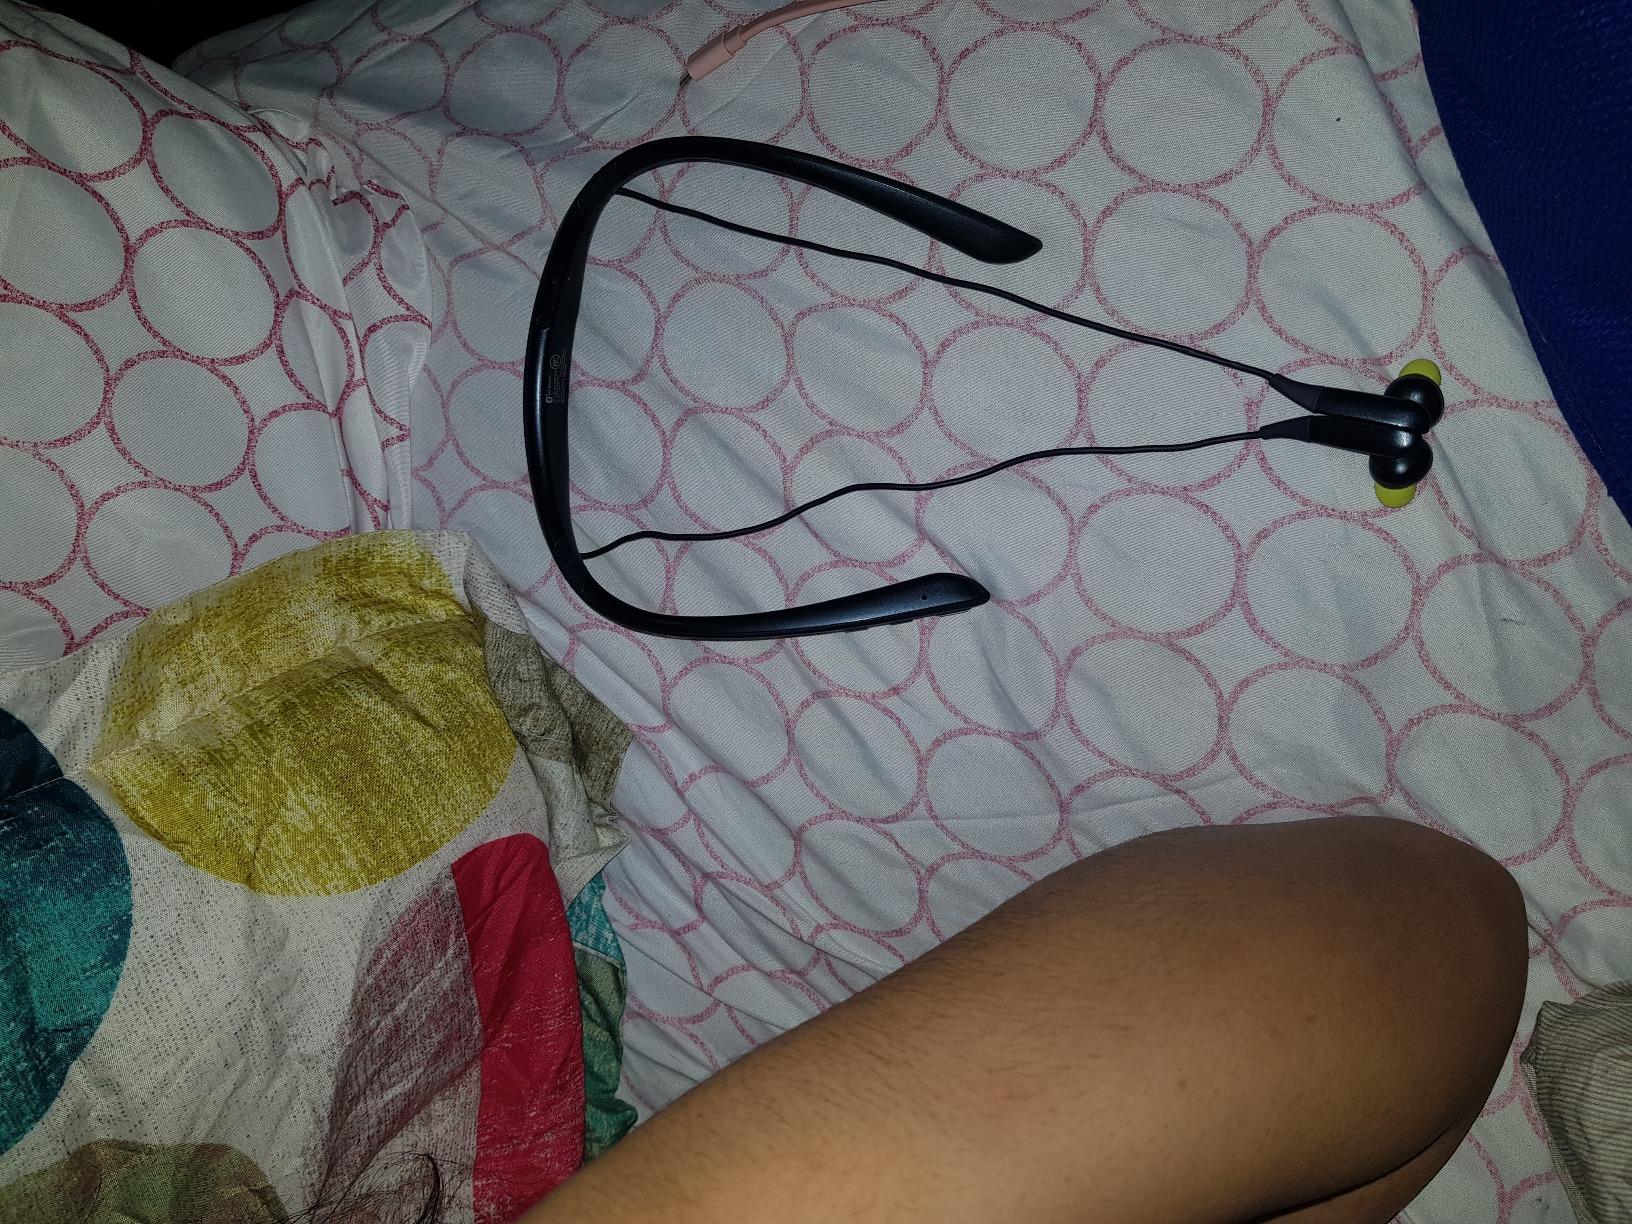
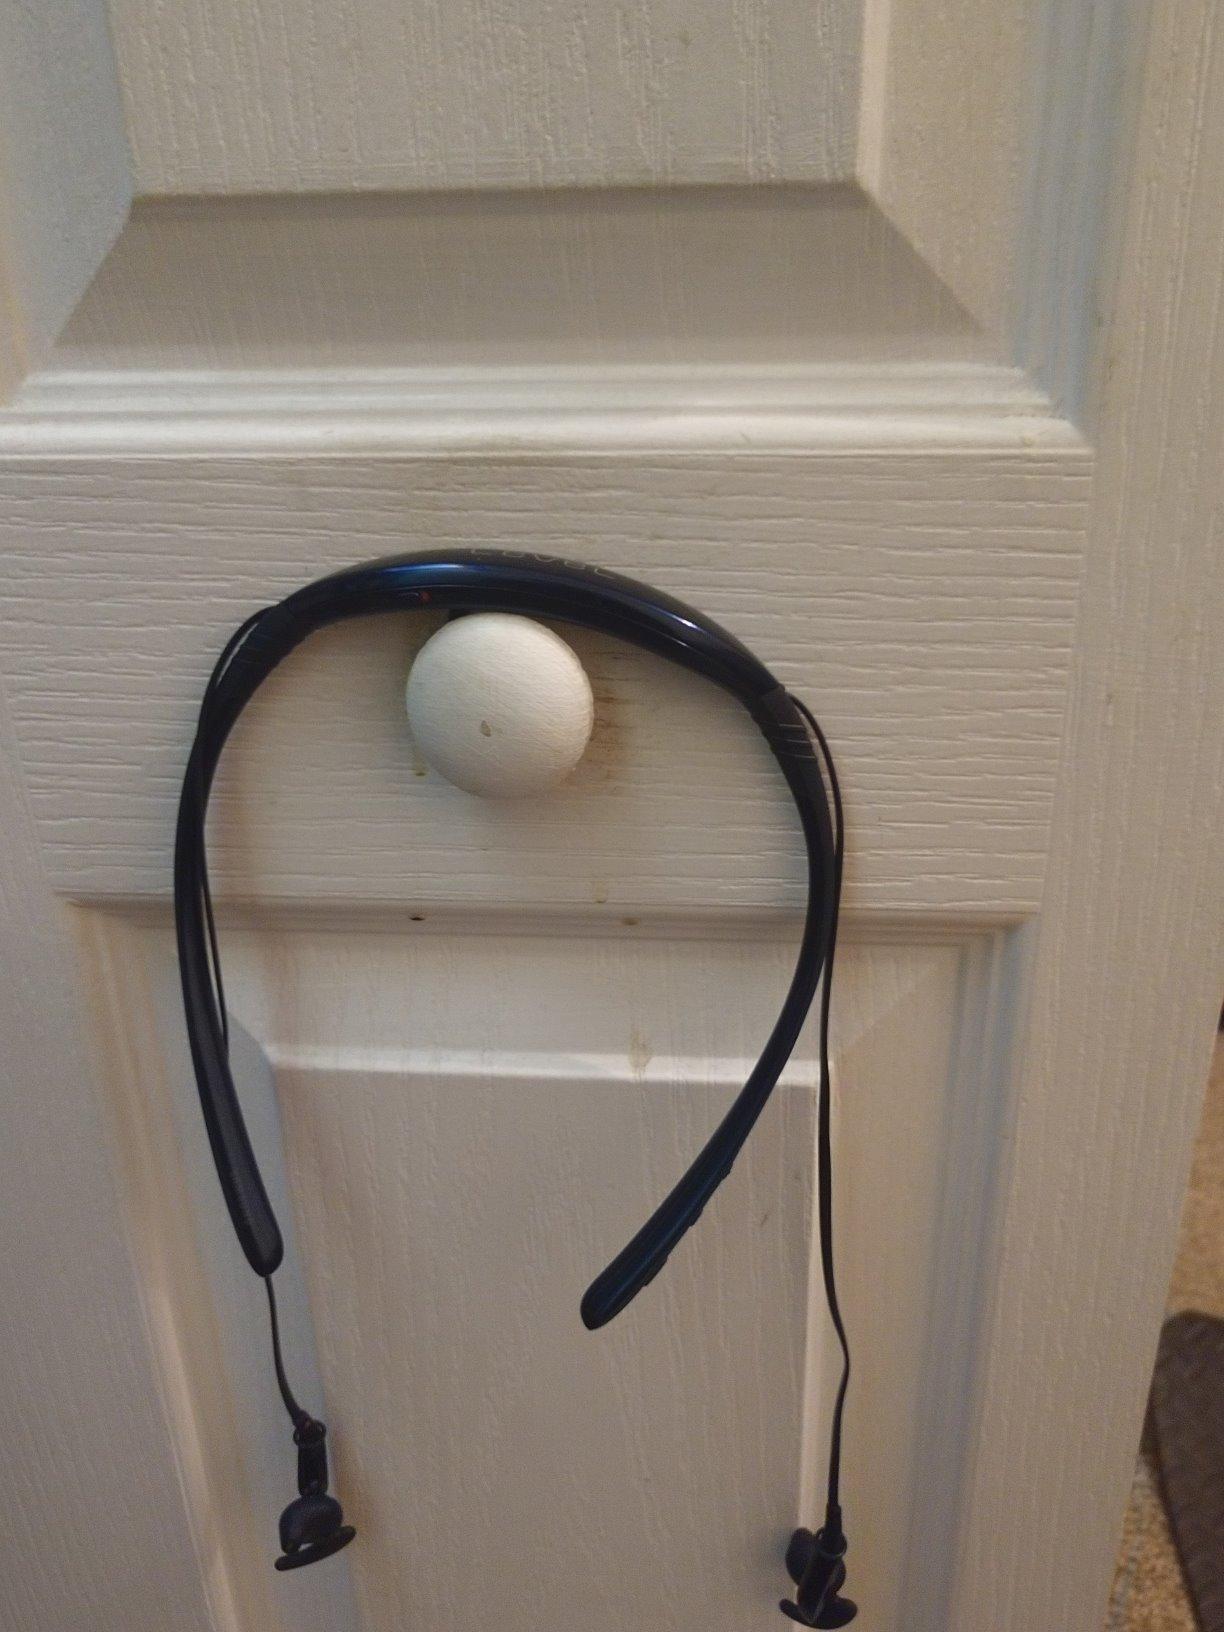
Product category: headphones
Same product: no